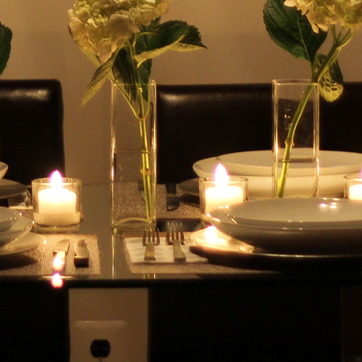
Material: leather